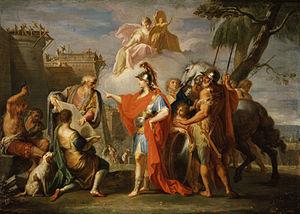
L'histoire d'Alexandrie commence avec sa fondation par Alexandre le Grand en 331 av. J.-C.. Auparavant, se trouvaient déjà de grandes villes portuaires à l'est du futur emplacement d'Alexandrie, à l'ouest de la présente baie d'Aboukir. La branche du delta du Nil la plus à l'ouest existait encore à l'époque et était utilisée pour le voyagement de marchandises.